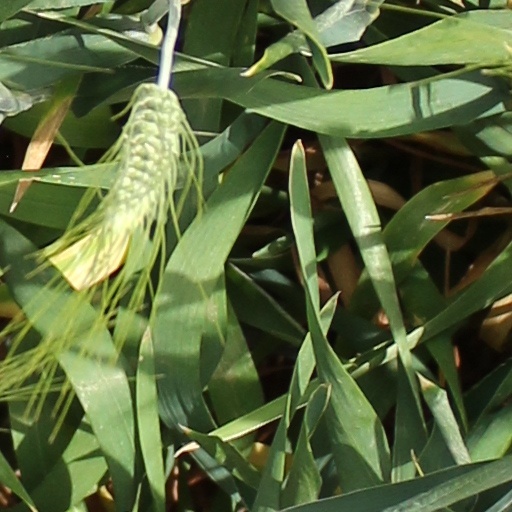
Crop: wheat